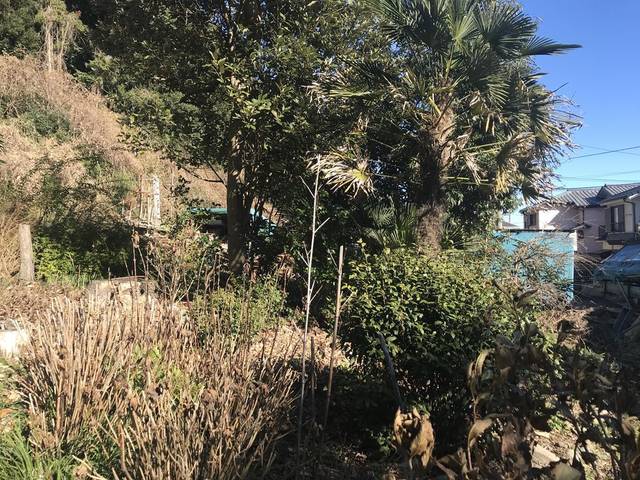
Region: Japan
Coordinates: 35.856, 139.374